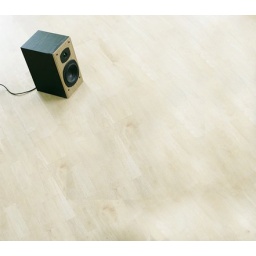
Young man lying on wooden floor by stereo speaker